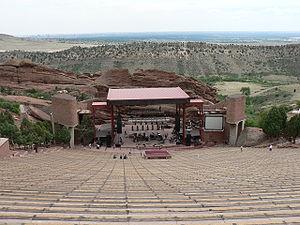
Le Red Rocks Amphitheatre est un amphithéâtre naturel fait dans la roche et situé dans le Red Rocks Park près de la localité de Morrison à l'ouest de la ville de Denver dans l'État du Colorado aux États-Unis.